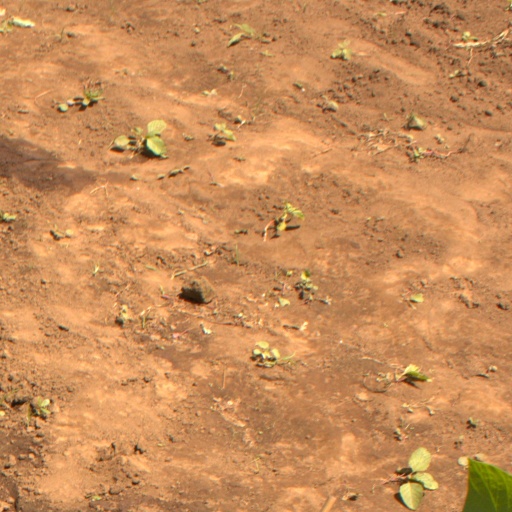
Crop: soybean